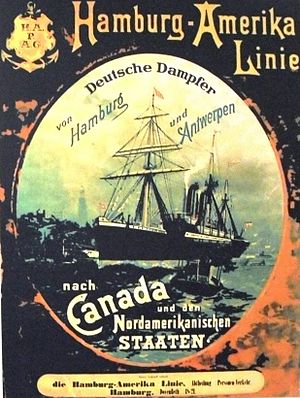
Hamburg-Amerika Linie
Reklame for Amerika-Amerika Linie, ca. 1890
Hamburg-Amerika Linie var en transatlantisk shippingvirksomhed, der blev grundlagt i Hamborg i 1847. Blandt grundlæggerne var flere prominente borgere, herunder Albert Ballin, Adolph Godeffroy, Ferdinand Laeisz, Carl Woermann og August Bolten. Tysklands kansler Wilhelm Cuno var generaldirektør i Hapag inden han blev udpeget som kansler og vendte efter tiden som kansler tilbage til rederiet som generaldirektør.